The Sea (2002 film)

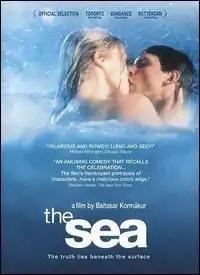
The VHS cover

The Sea, (Icelandic: Hafið), is a 2002 Icelandic comedy drama film, directed by Baltasar Kormákur. The film tells the story of a wealthy Icelandic family, owners of a fish industry company in a small Icelandic coastal town, and various family issues they have to deal with.